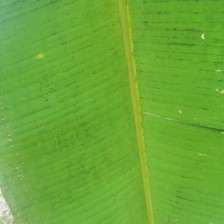
Label: healthy